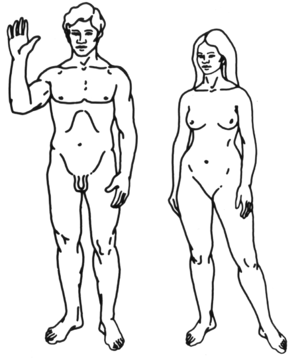
Menneske
Billede af en mand og en kvinde.
Billede af en mand og en kvinde.
Mennesket er den eneste nulevende art af slægten Homo. Mennesket er karakteriseret ved den store hjerne og den oprette gang på to ben, der er unikt blandt primaterne. Ligesom deres nærmeste slægtning chimpansen er mennesket altædende. Det videnskabelige navn Homo sapiens blev givet af Carl von Linné i 1758 og betyder "det tænkende menneske". Mennesket er Jordens mest udbredte art af pattedyr. Siden 1800 er antallet af mennesker steget fra en milliard til over syv milliarder. Den samlede biomasse af alle mennesker på Jorden i 2018 er blevet vurderet til cirka 60 millioner tons, omkring 10 gange mere end alle vildtlevende pattedyr tilsammen. Ordet "menneske" anvendes ofte som modsætning til "dyr", uanset de store biologiske ligheder imellem mennesker og andre primater og pattedyr.